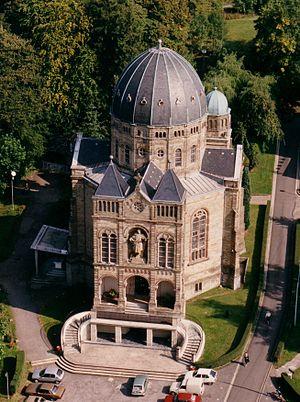
Cette page concerne les événements qui se sont produits durant l'année 1902 en Lorraine.
La basilique Notre-Dame-de-Bon-Secours se situe dans la commune française de Saint-Avold, dans l'est du département de la Moselle. La longueur de l'édifice atteint 45 mètres, alors que la croix de Lorraine du dôme culmine à plus de 33 mètres au-dessus du dallage de la nef.